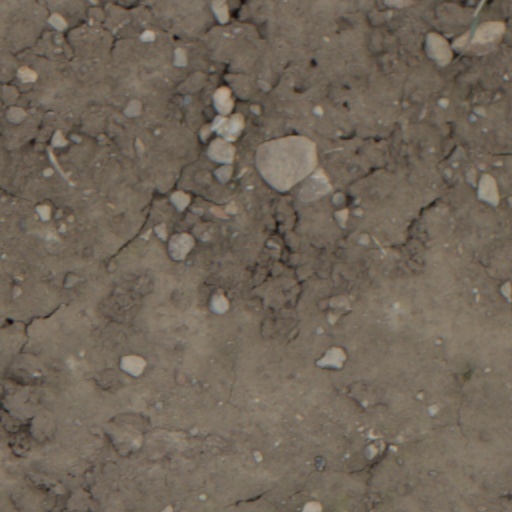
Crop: wheat